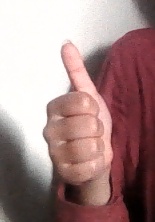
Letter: aleff